Zircotec

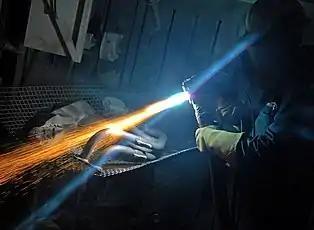
Zircotec plasma-spray process

Zircotec began life as part of the United Kingdom Atomic Energy Authority, where its high temperature coatings and heat barrier processes were originally developed for the nuclear industry. It was based at the Atomic Energy Research Establishment near Harwell, Oxfordshire. At the time, this was the main centre for atomic energy research and development in the United Kingdom.